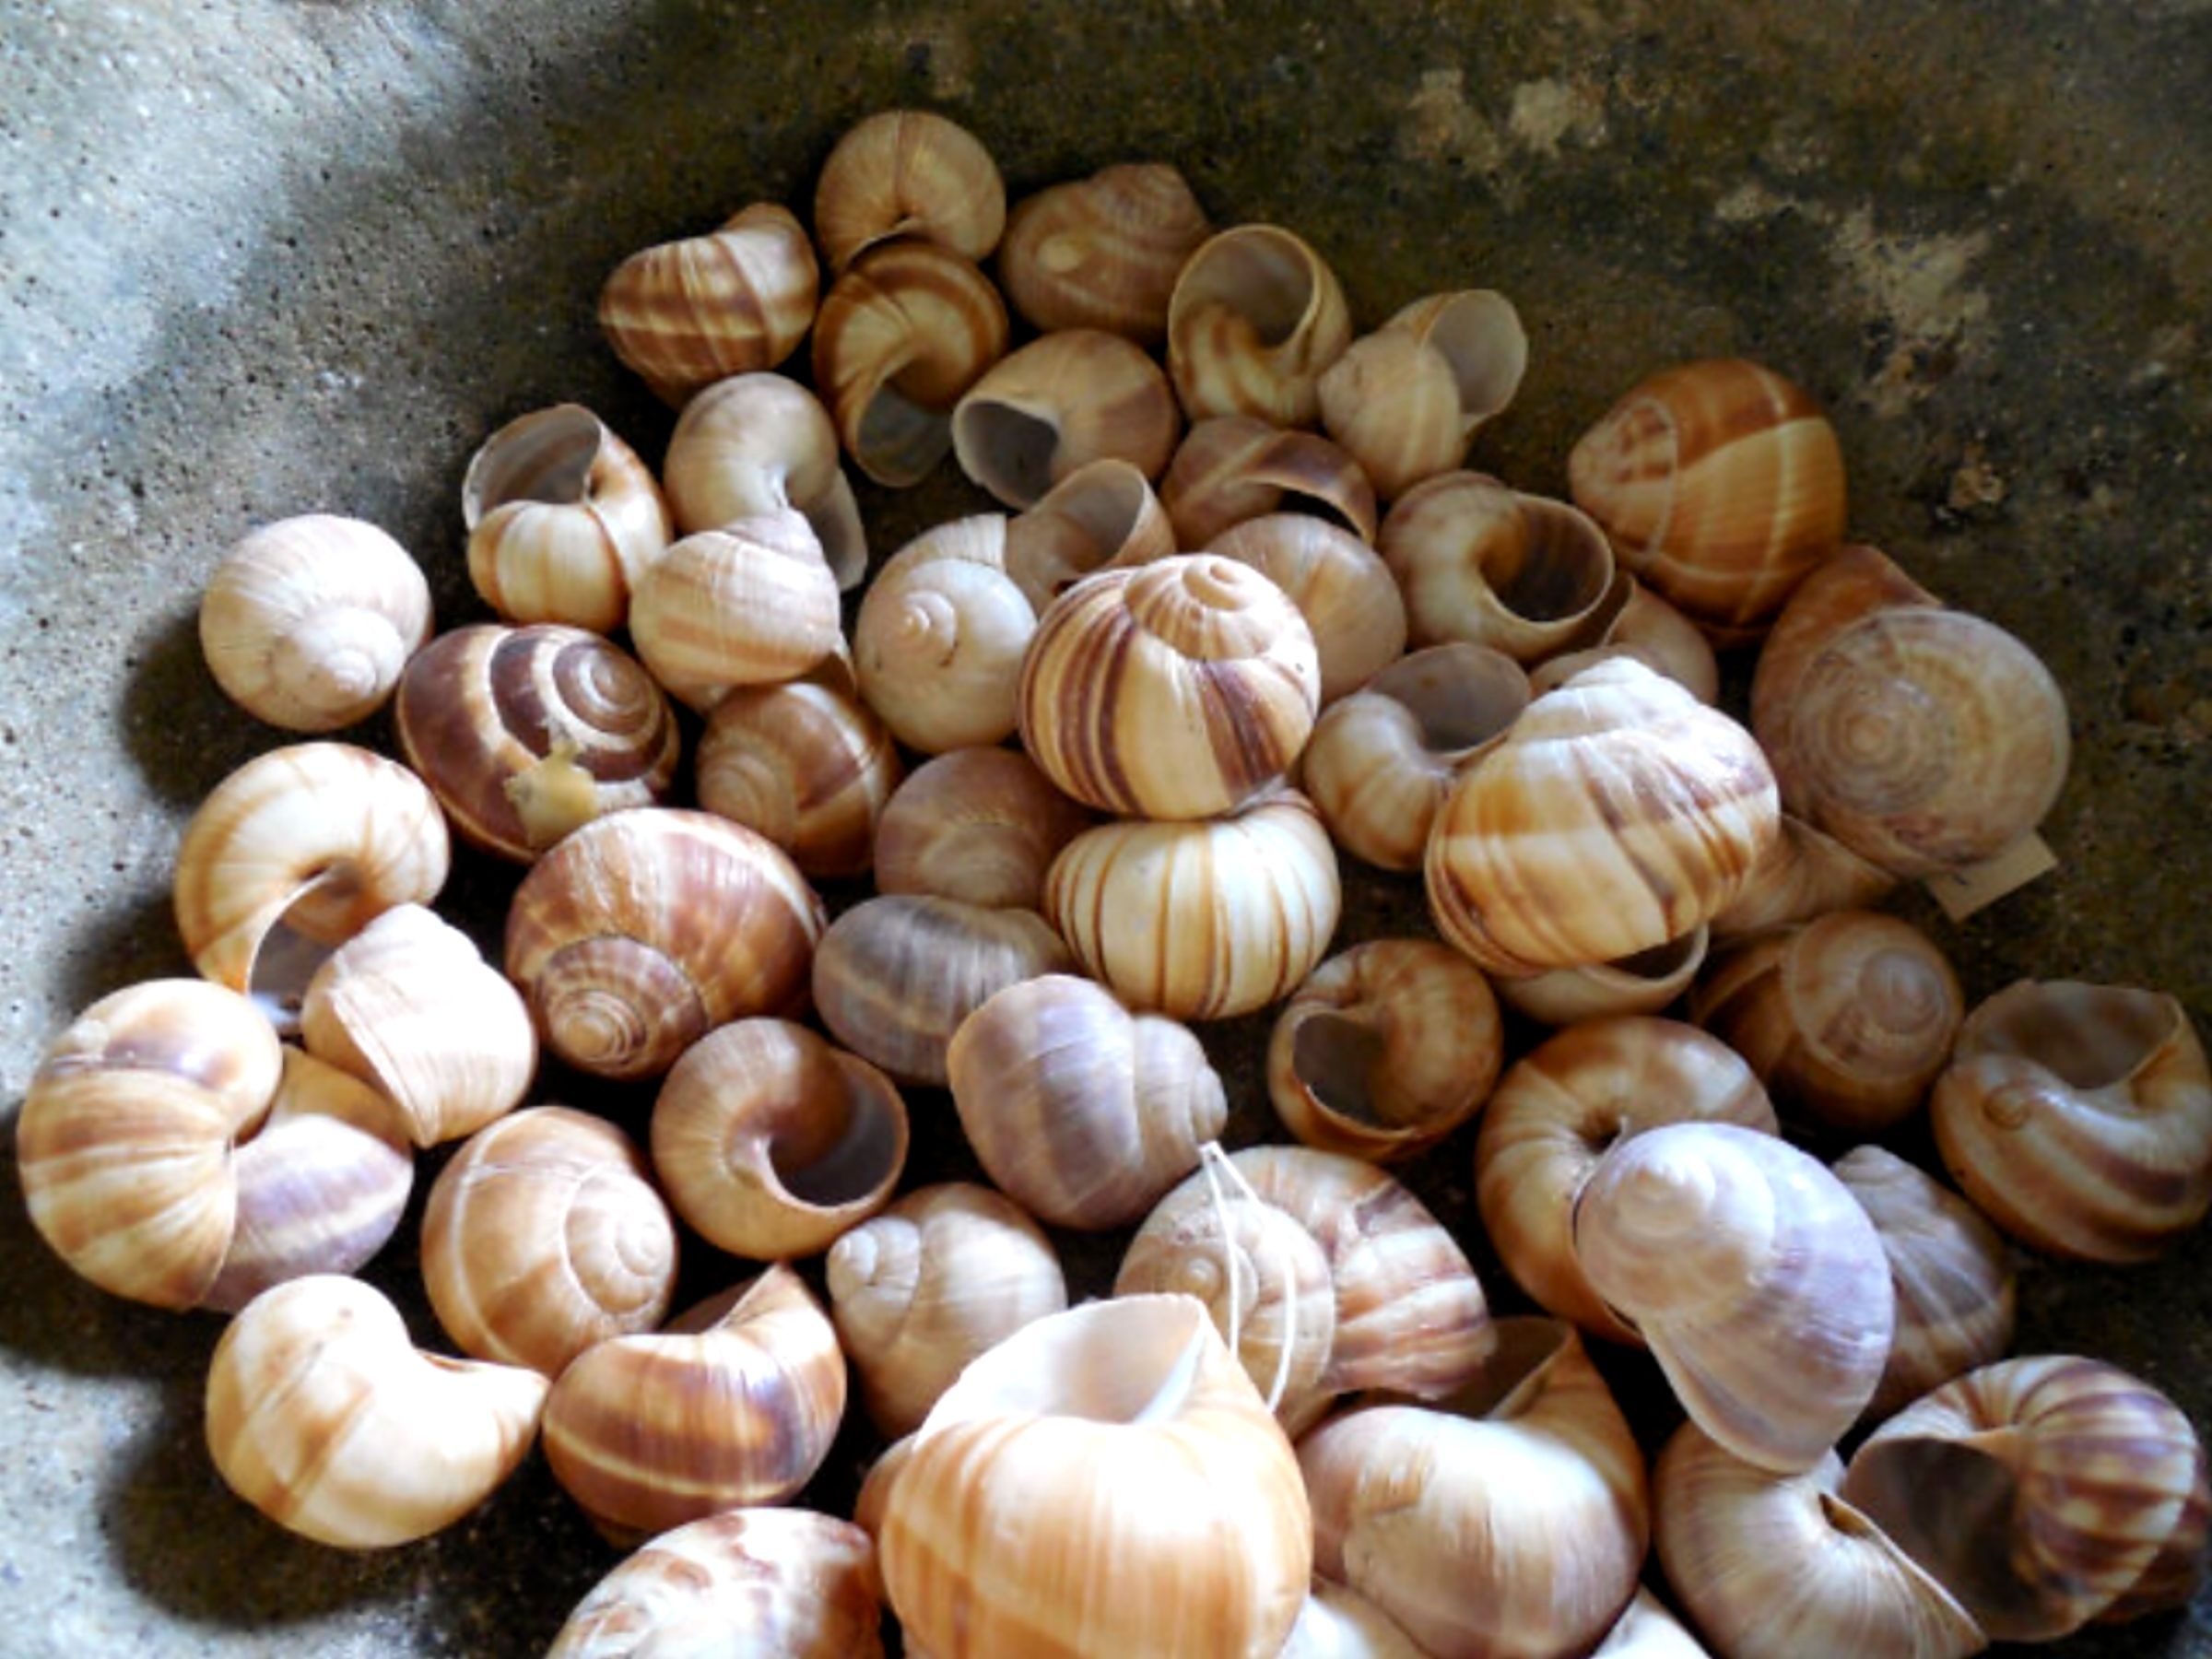
nature, white, spiral, animal, food, produce, macro, seafood, brown, garden, shell, invertebrate, clam, shells, snail, design, slimy, calcium, shape, cockle, slow, hazelnut, escargot, gastropod, nautilus, hollow, sea snail